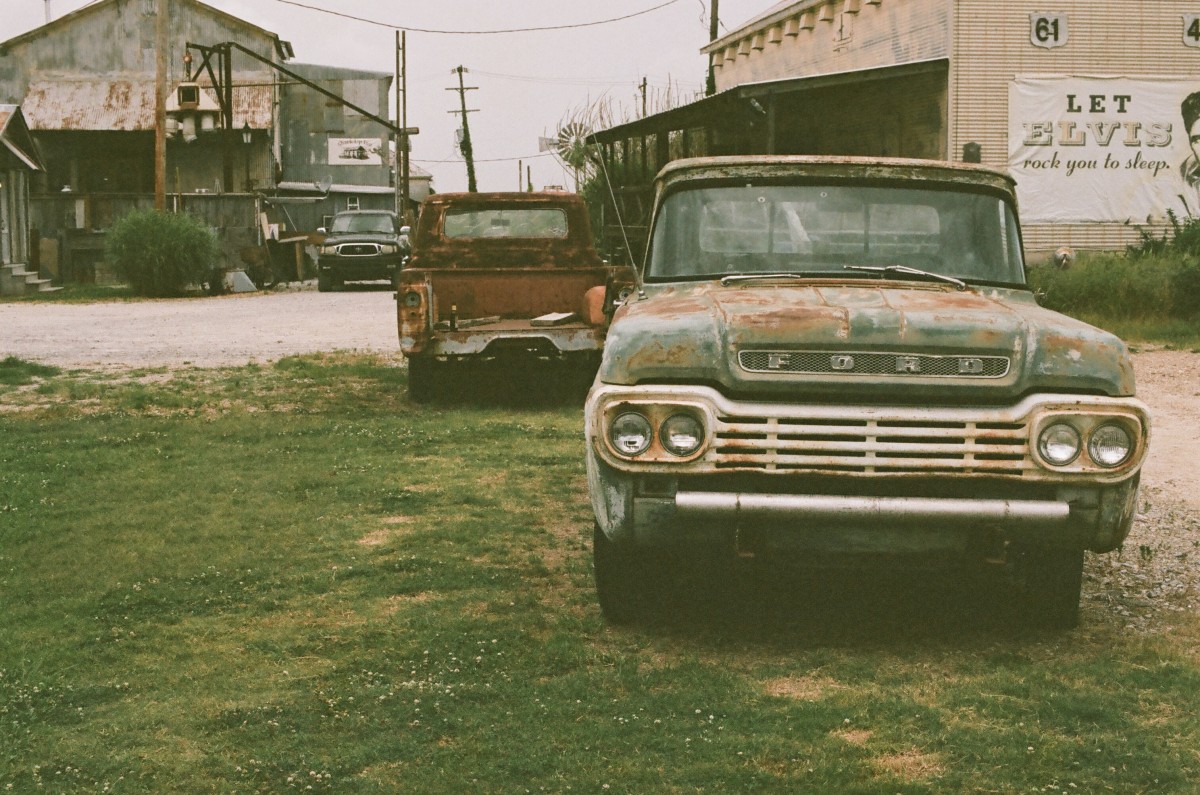
Tags: rust, motor vehicle, vintage car, bumper, sedan, antique car, pickup truck, land vehicle, automobile make, automotive exterior, compact car